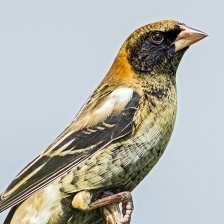
Species: BOBOLINK
Scientific name: DOLICHONYX ORYZIVORUS